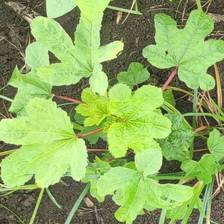
Weed species: Little_Mallow(Malva parviflora)